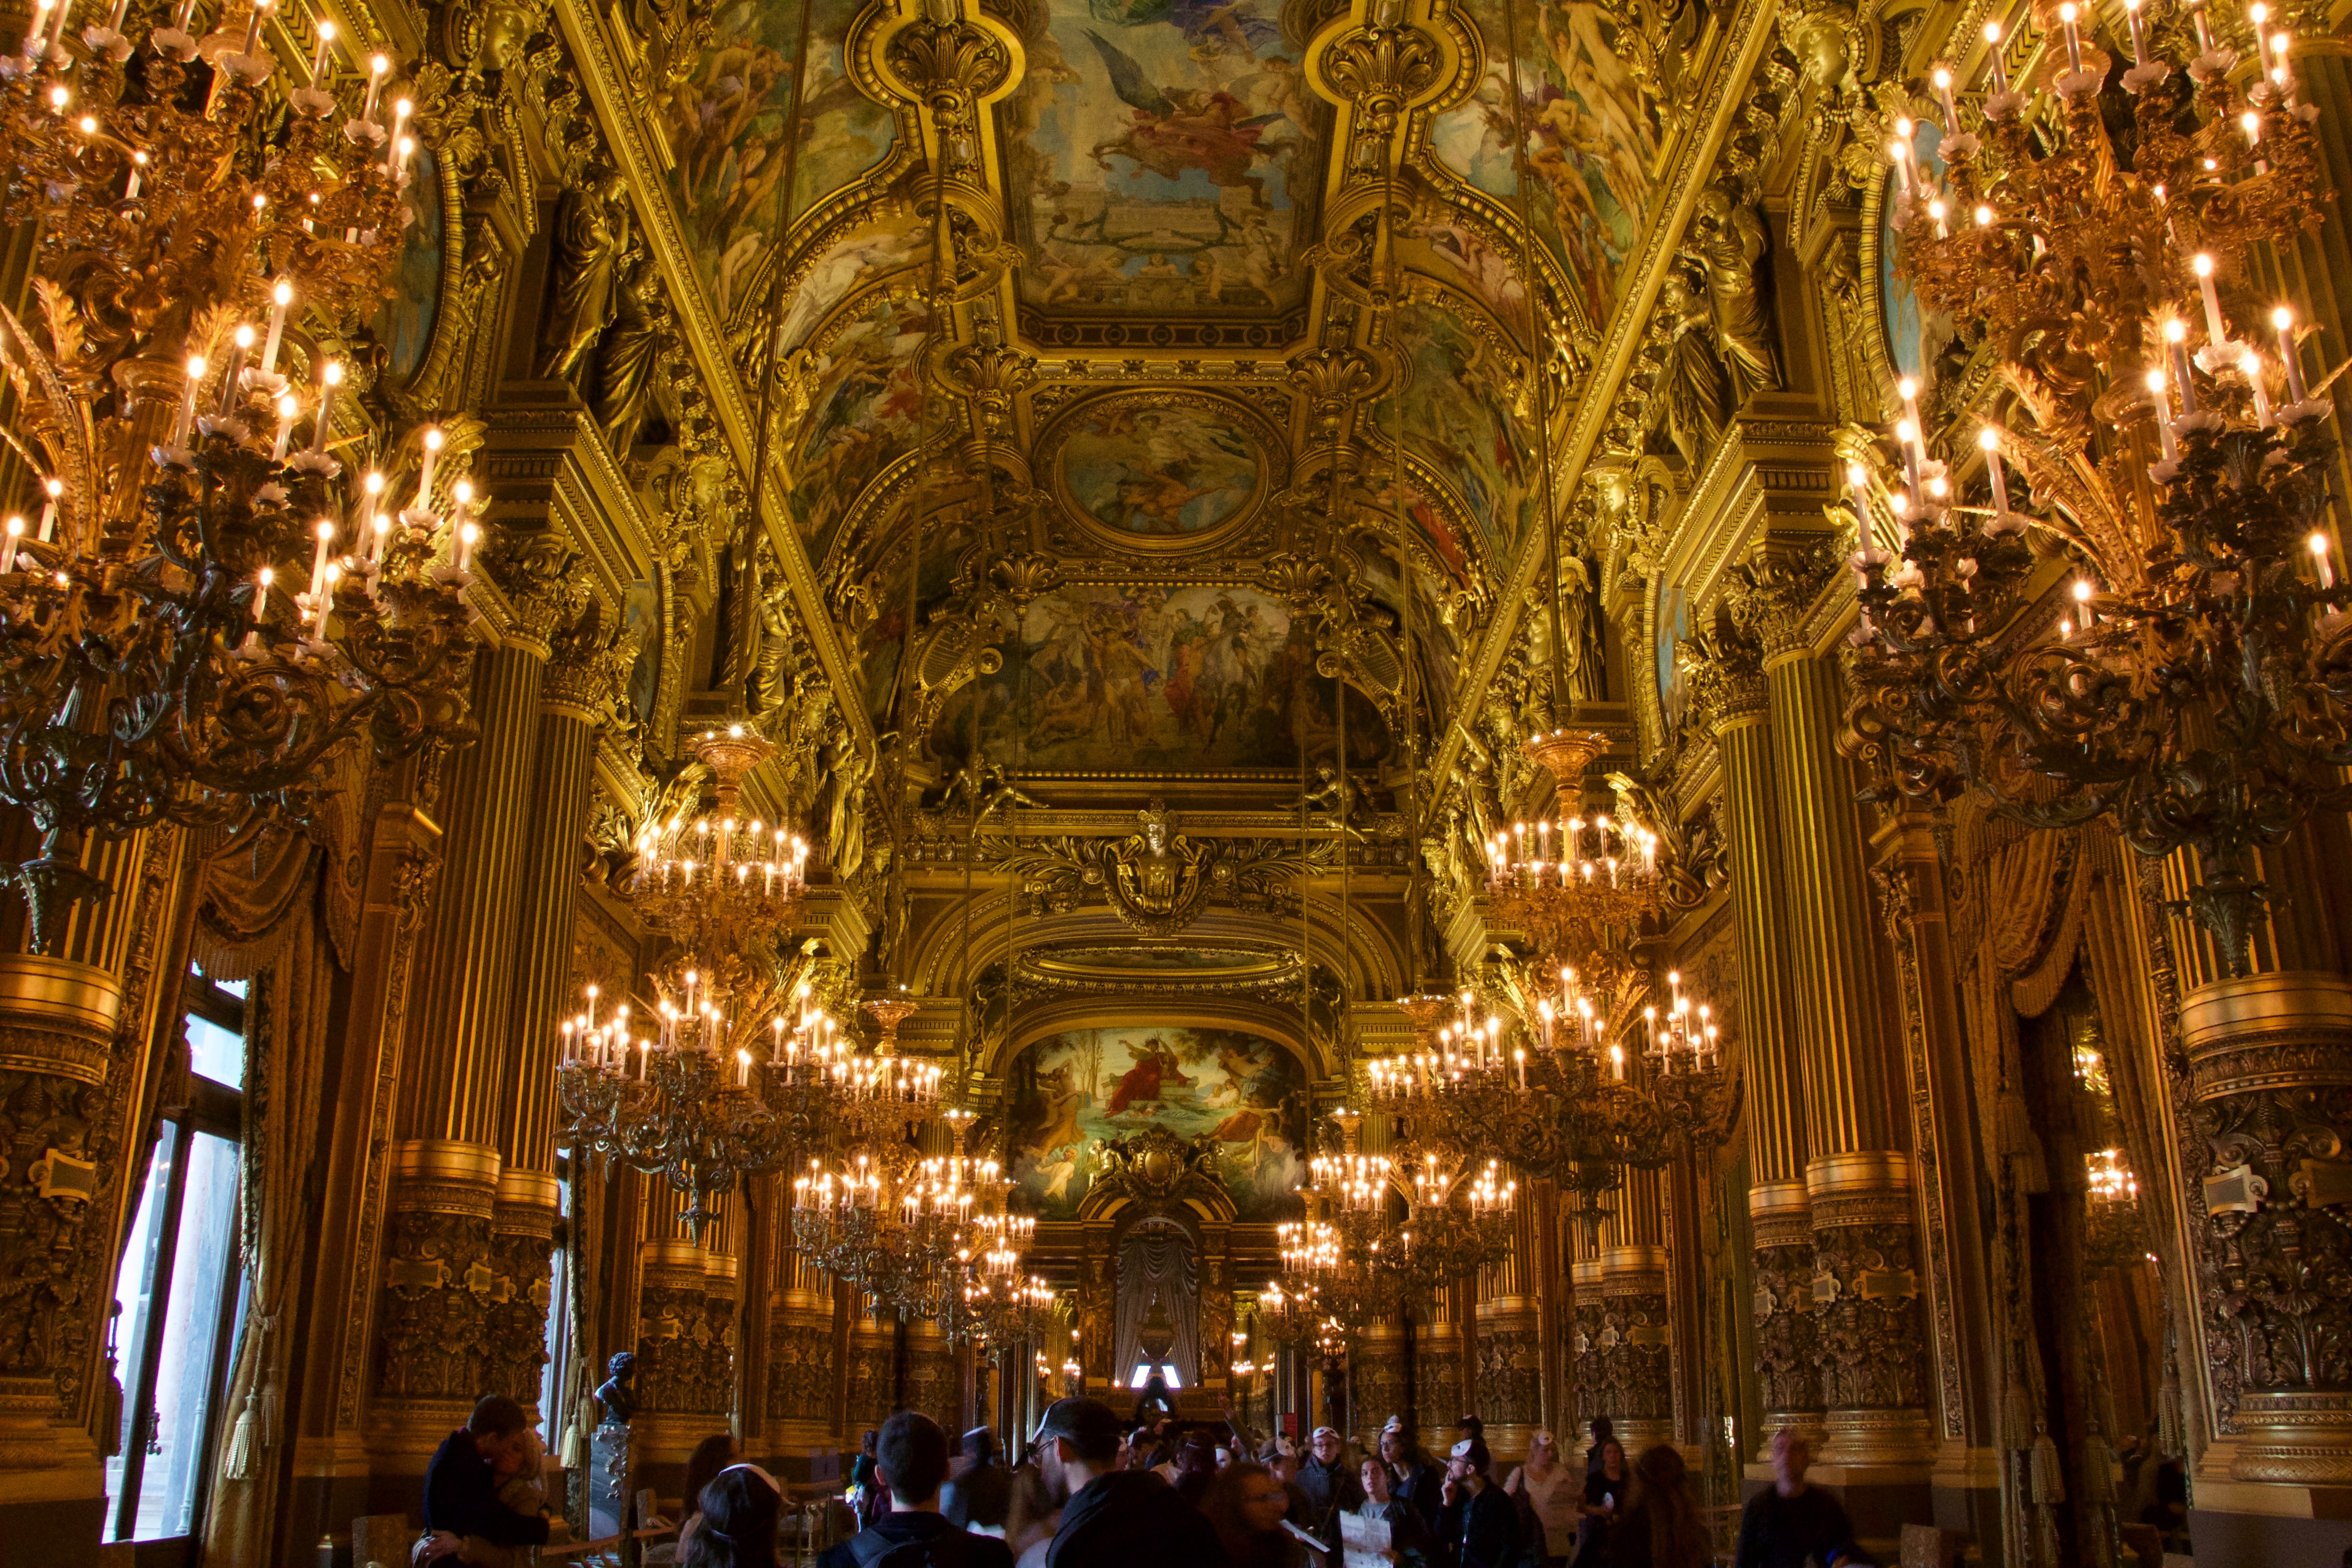
landmark, holy places, architecture, gold, place of worship, basilica, building, metal, church, tree, religious institute, shrine, cathedral, city, palace, tourist attraction